Battle of Hetény

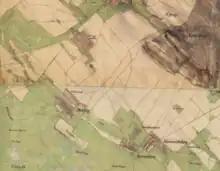
Hetény and its surroundings at the middle of the 19th century

On hearing this news, Klapka, spurred by an irresistible desire to see the world-famous Cossacks face to face, went to Hetény, taking a few officers from his staff with him. Three companies of Lehel Hussars (the 4-6. companies of the 14. hussar regiment) under the command of Captain Csomortányi were posted in a covered position in front of the village Hetény, when the 3 sotnias strong (300-350 men) Cossack troops belonging to the 6. İnfantry division of the 45. Don Cossack Cavalry Regiment were seen slowly approaching in a thick mass, coming from the direction of Ógyalla. Some of the horsemen, who had arrived at about 700 paces from Hetény, galloped forward, firing with their long rifles at the hussars. Klapka ordered the hussars to fight the Cossacks. The Hungarians left one hussar company in a covered position near Hetény, while the other two rode into the nearby woods, in order to flank the Cossacks without being seen. The company stationing at Hetény was ordered to make a feigned retreat in order to lure the Cossacks closer.